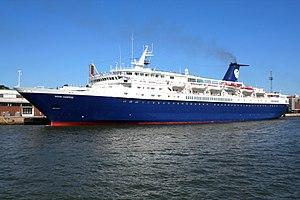
Le Cunard Countess est un navire de croisière construit en 1976 par les chantiers Burmeister & Wain de Copenhague pour la compagnie Cunard Line. Il est achevé aux chantiers Navali Mechaniche Affini de La Spezia. Après avoir changé plusieurs fois de noms et d’armateurs, il est détruit à Aliağa en 2014 après avoir été endommagé par un incendie alors qu’il est désarmé à Chalkis.